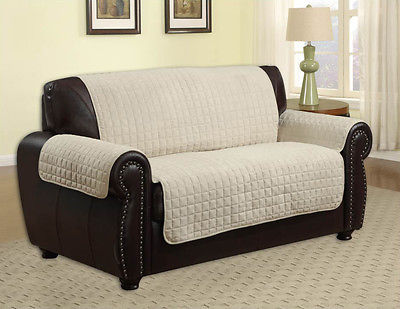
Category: sofa